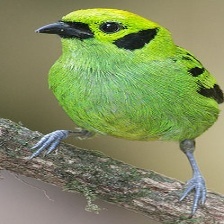
Species: EMERALD TANAGER
Scientific name: TANGARA FLORIDA